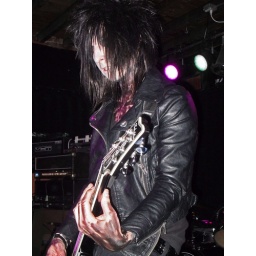
jake pitts shredding the guitar at the marquise theater in Denver, Colorado.